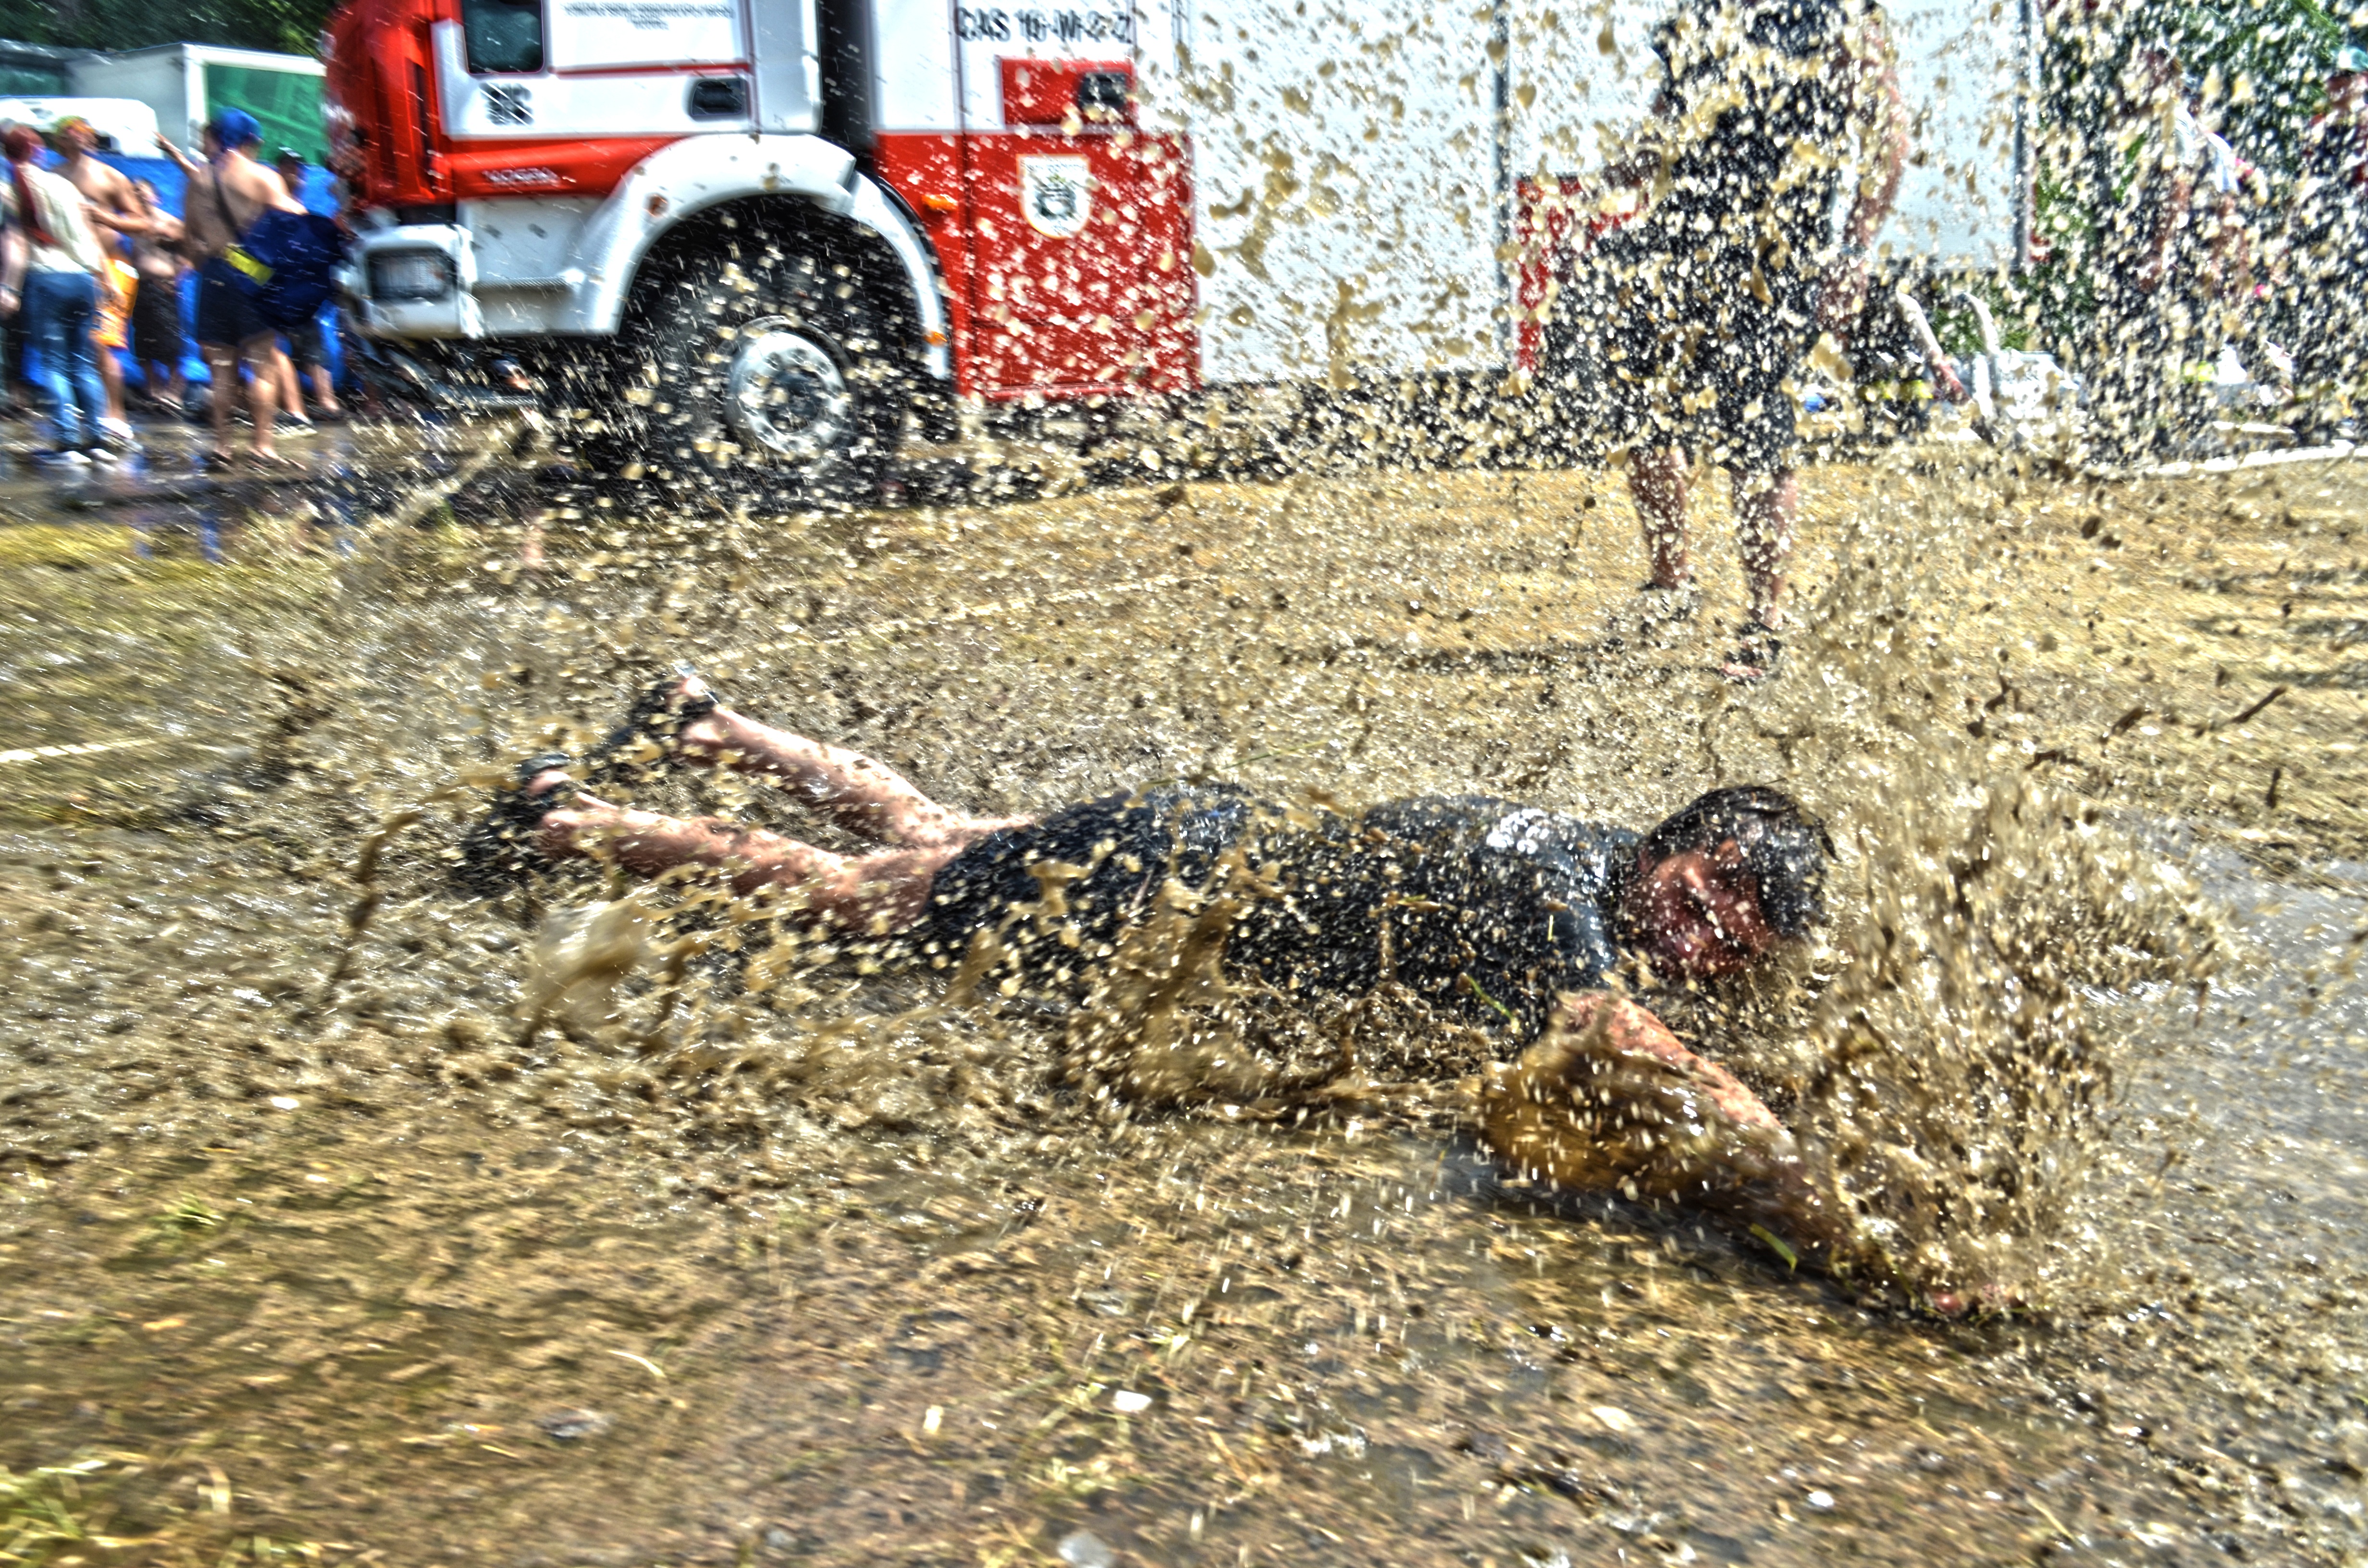
people, sky, summer, vehicle, mud, soil, material, festival, fun, plough, firefighters, off roading